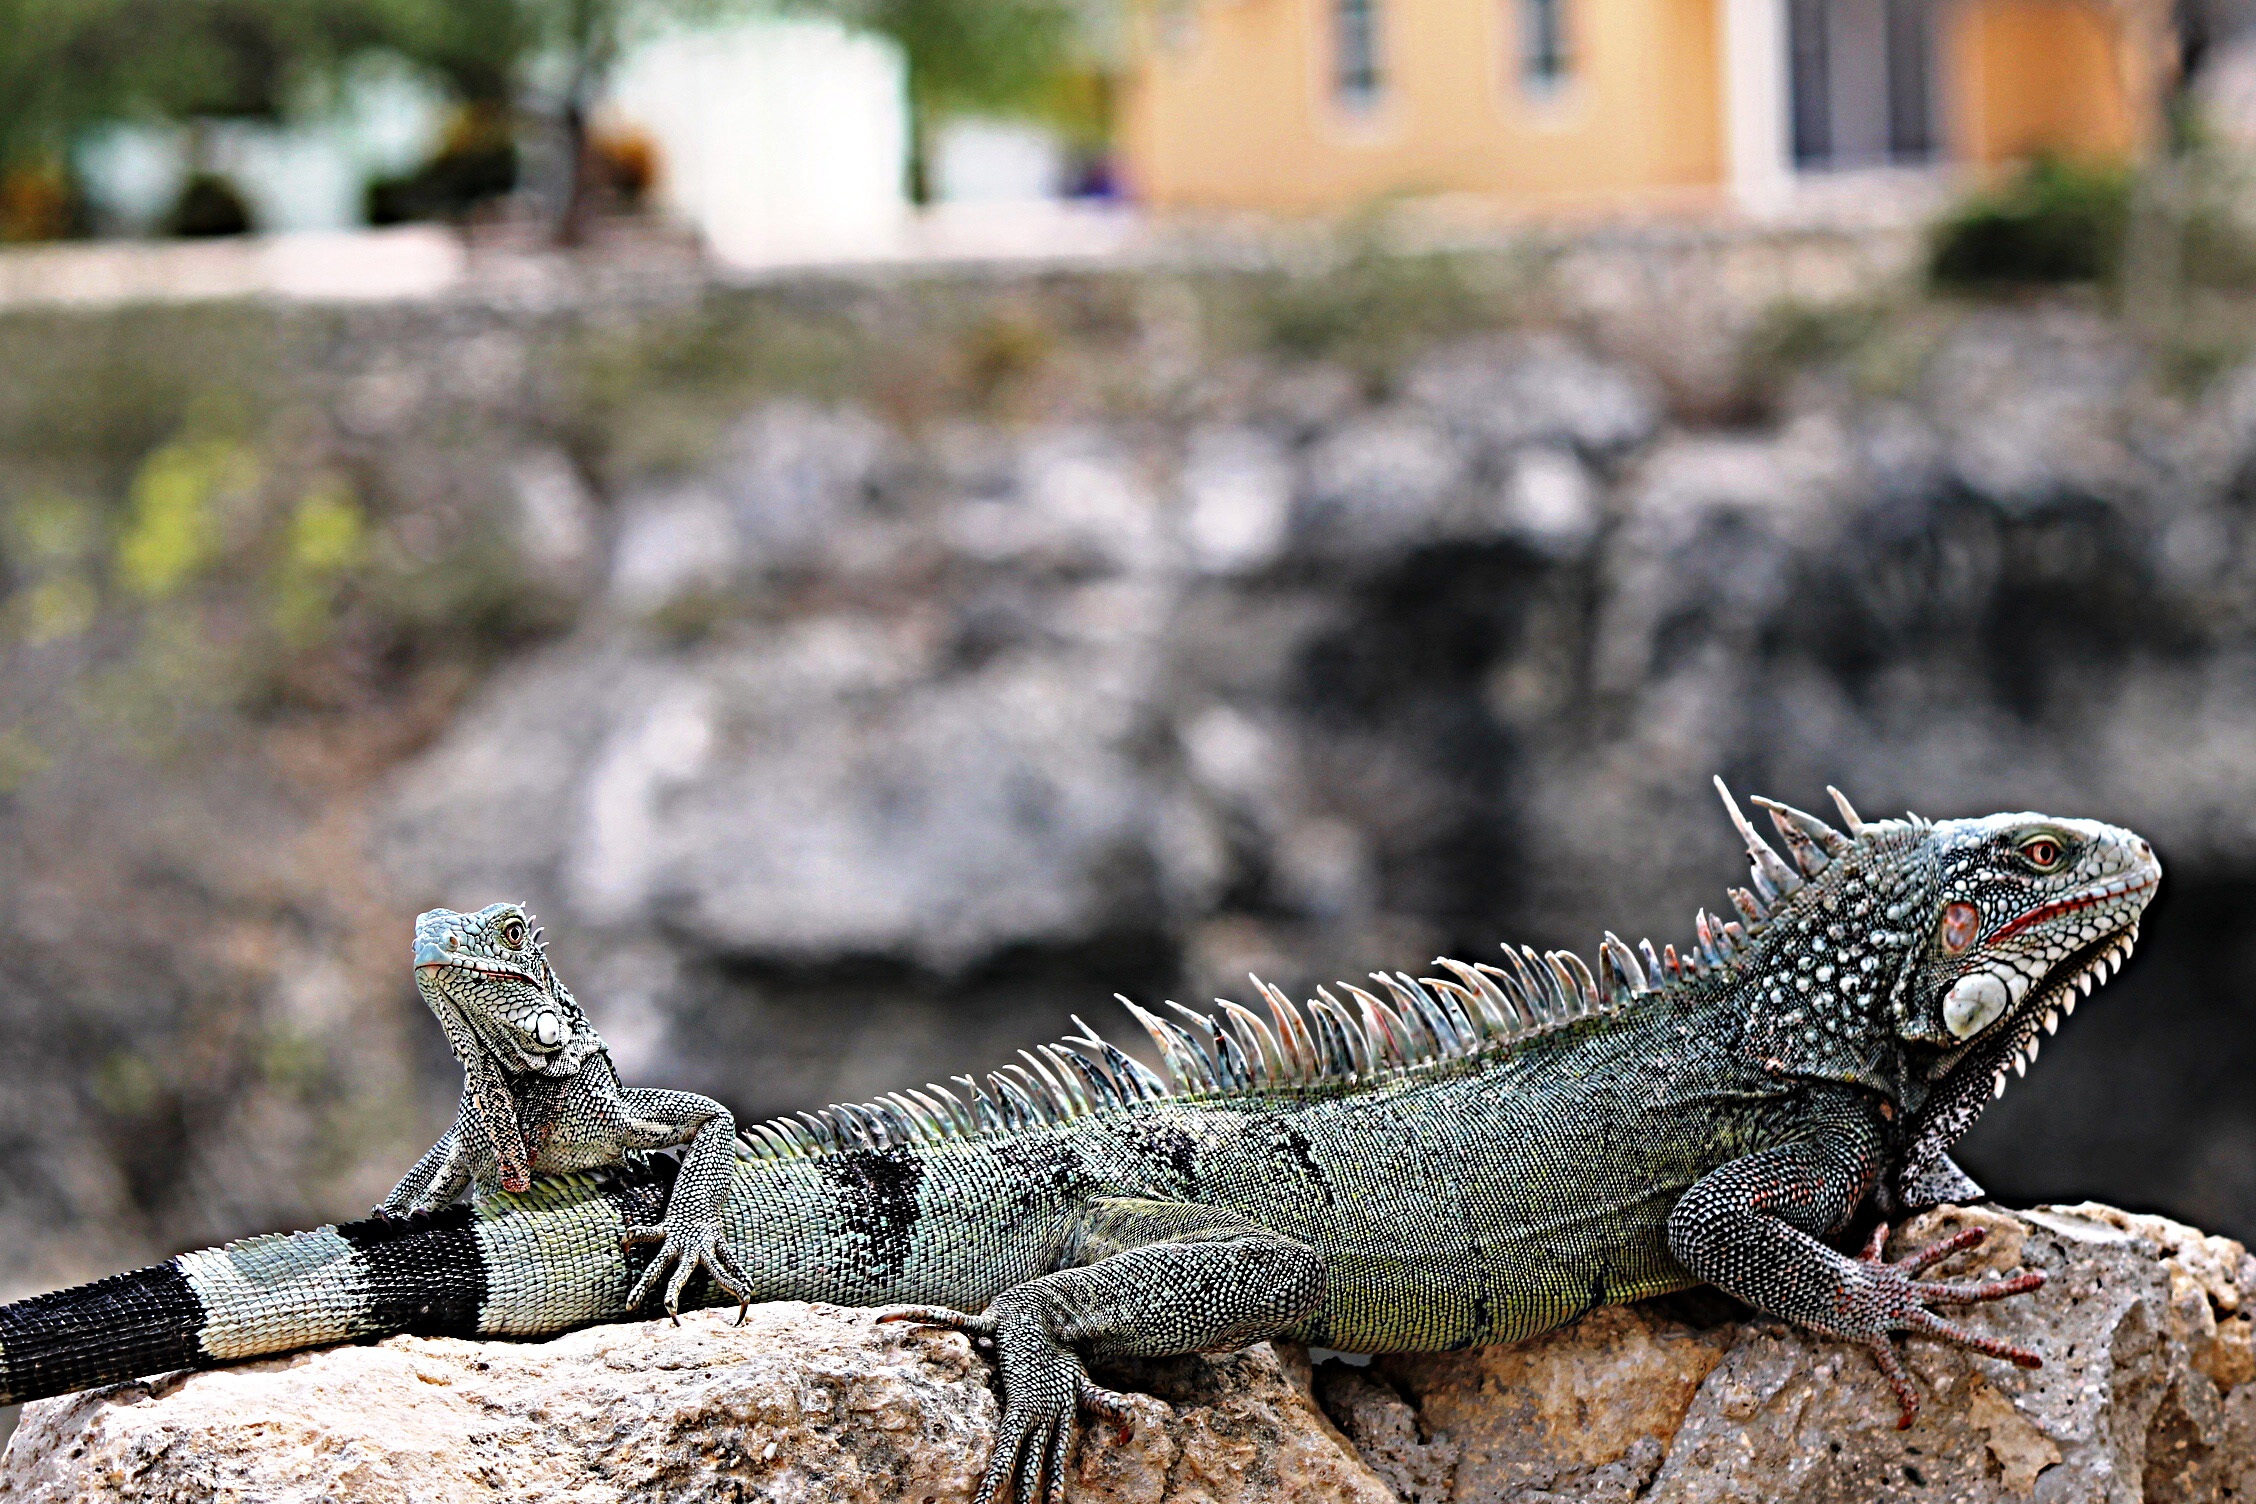
nature, animal, wildlife, reptile, iguana, fauna, lizard, animals, vertebrate, lacerta, cura ao, scaled reptile, lacertidae